Meghna Malik

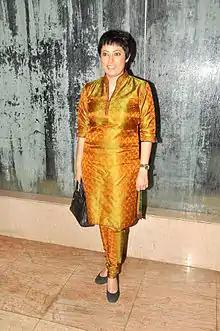

Meghna Malik is an Indian actress who appears in Hindi television and films. She is popularly known as the high-handed Ammaji of Colors TV's popular show "Na Aana Is Des Laado". The show dealt with the issue of female infanticide and other atrocities against women.